Kepler (microarchitecture)

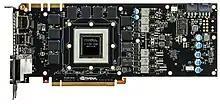
GTX 780 PCB and die - a later revision of Kepler with more similarities to the GK110 than the initial 680

The goal of Nvidia's previous architecture was design focused on increasing performance on compute and tessellation. With the Kepler architecture, Nvidia targeted their focus on efficiency, programmability, and performance. The efficiency aim was achieved through the use of a unified GPU clock, simplified static scheduling of instruction and higher emphasis on performance per watt. By abandoning the shader clock found in their previous GPU designs, efficiency is increased, even though it requires additional cores to achieve higher levels of performance. This is not only because the cores are more power-friendly (two Kepler cores using 90% power of one Fermi core, according to Nvidia's numbers), but also the change to a unified GPU clock scheme delivers a 50% reduction in power consumption in that area.